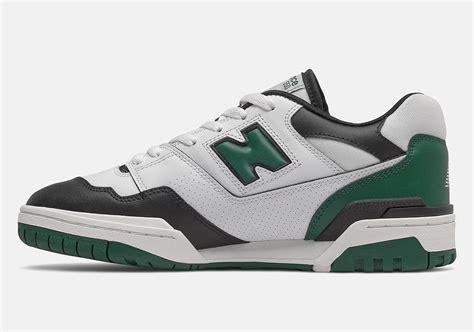
Brand: New
Model: Balance 550